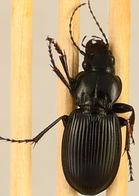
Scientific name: Cyclotrachelus torvus
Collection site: Northern Great Plains Research Laboratory NEON (NOGP), plot NOGP_007